Robert McClain

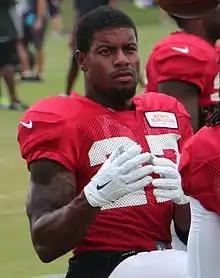
McClain with the Atlanta Falcons in 2014

Robert "Reggie" McClain (born July 22, 1988) is an American former professional football cornerback.